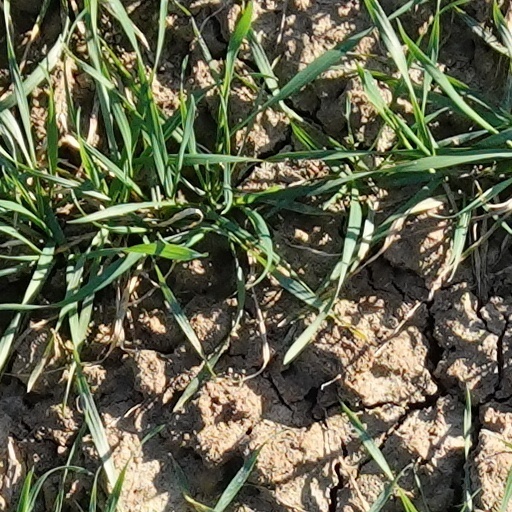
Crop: wheat